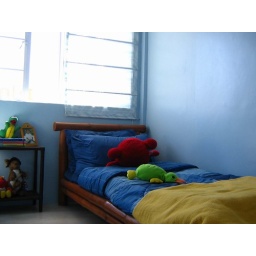
Another bedroom in the Esperanza house model in the Cordova Bay subdivision in the town of Cordova in Mactan island.